Augustin-Jean Fresnel

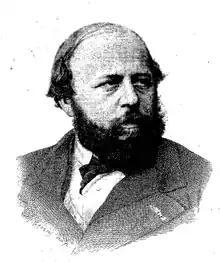

Fresnel's health, which had always been poor, deteriorated in the winter of 1822–1823, increasing the urgency of his original research, and (in part) preventing him from contributing an article on polarization and double refraction for the "Encyclopædia Britannica". The memoirs on circular and elliptical polarization and optical rotation, and on the detailed derivation of the Fresnel equations and their application to total internal reflection, date from this period. In the spring he recovered enough, in his own view, to supervise the lens installation at Cordouan. Soon afterwards, it became clear that his condition was tuberculosis.